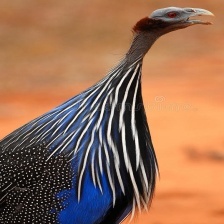
Species: VULTURINE GUINEAFOWL
Scientific name: ACRYLLIUM VULTURINUM